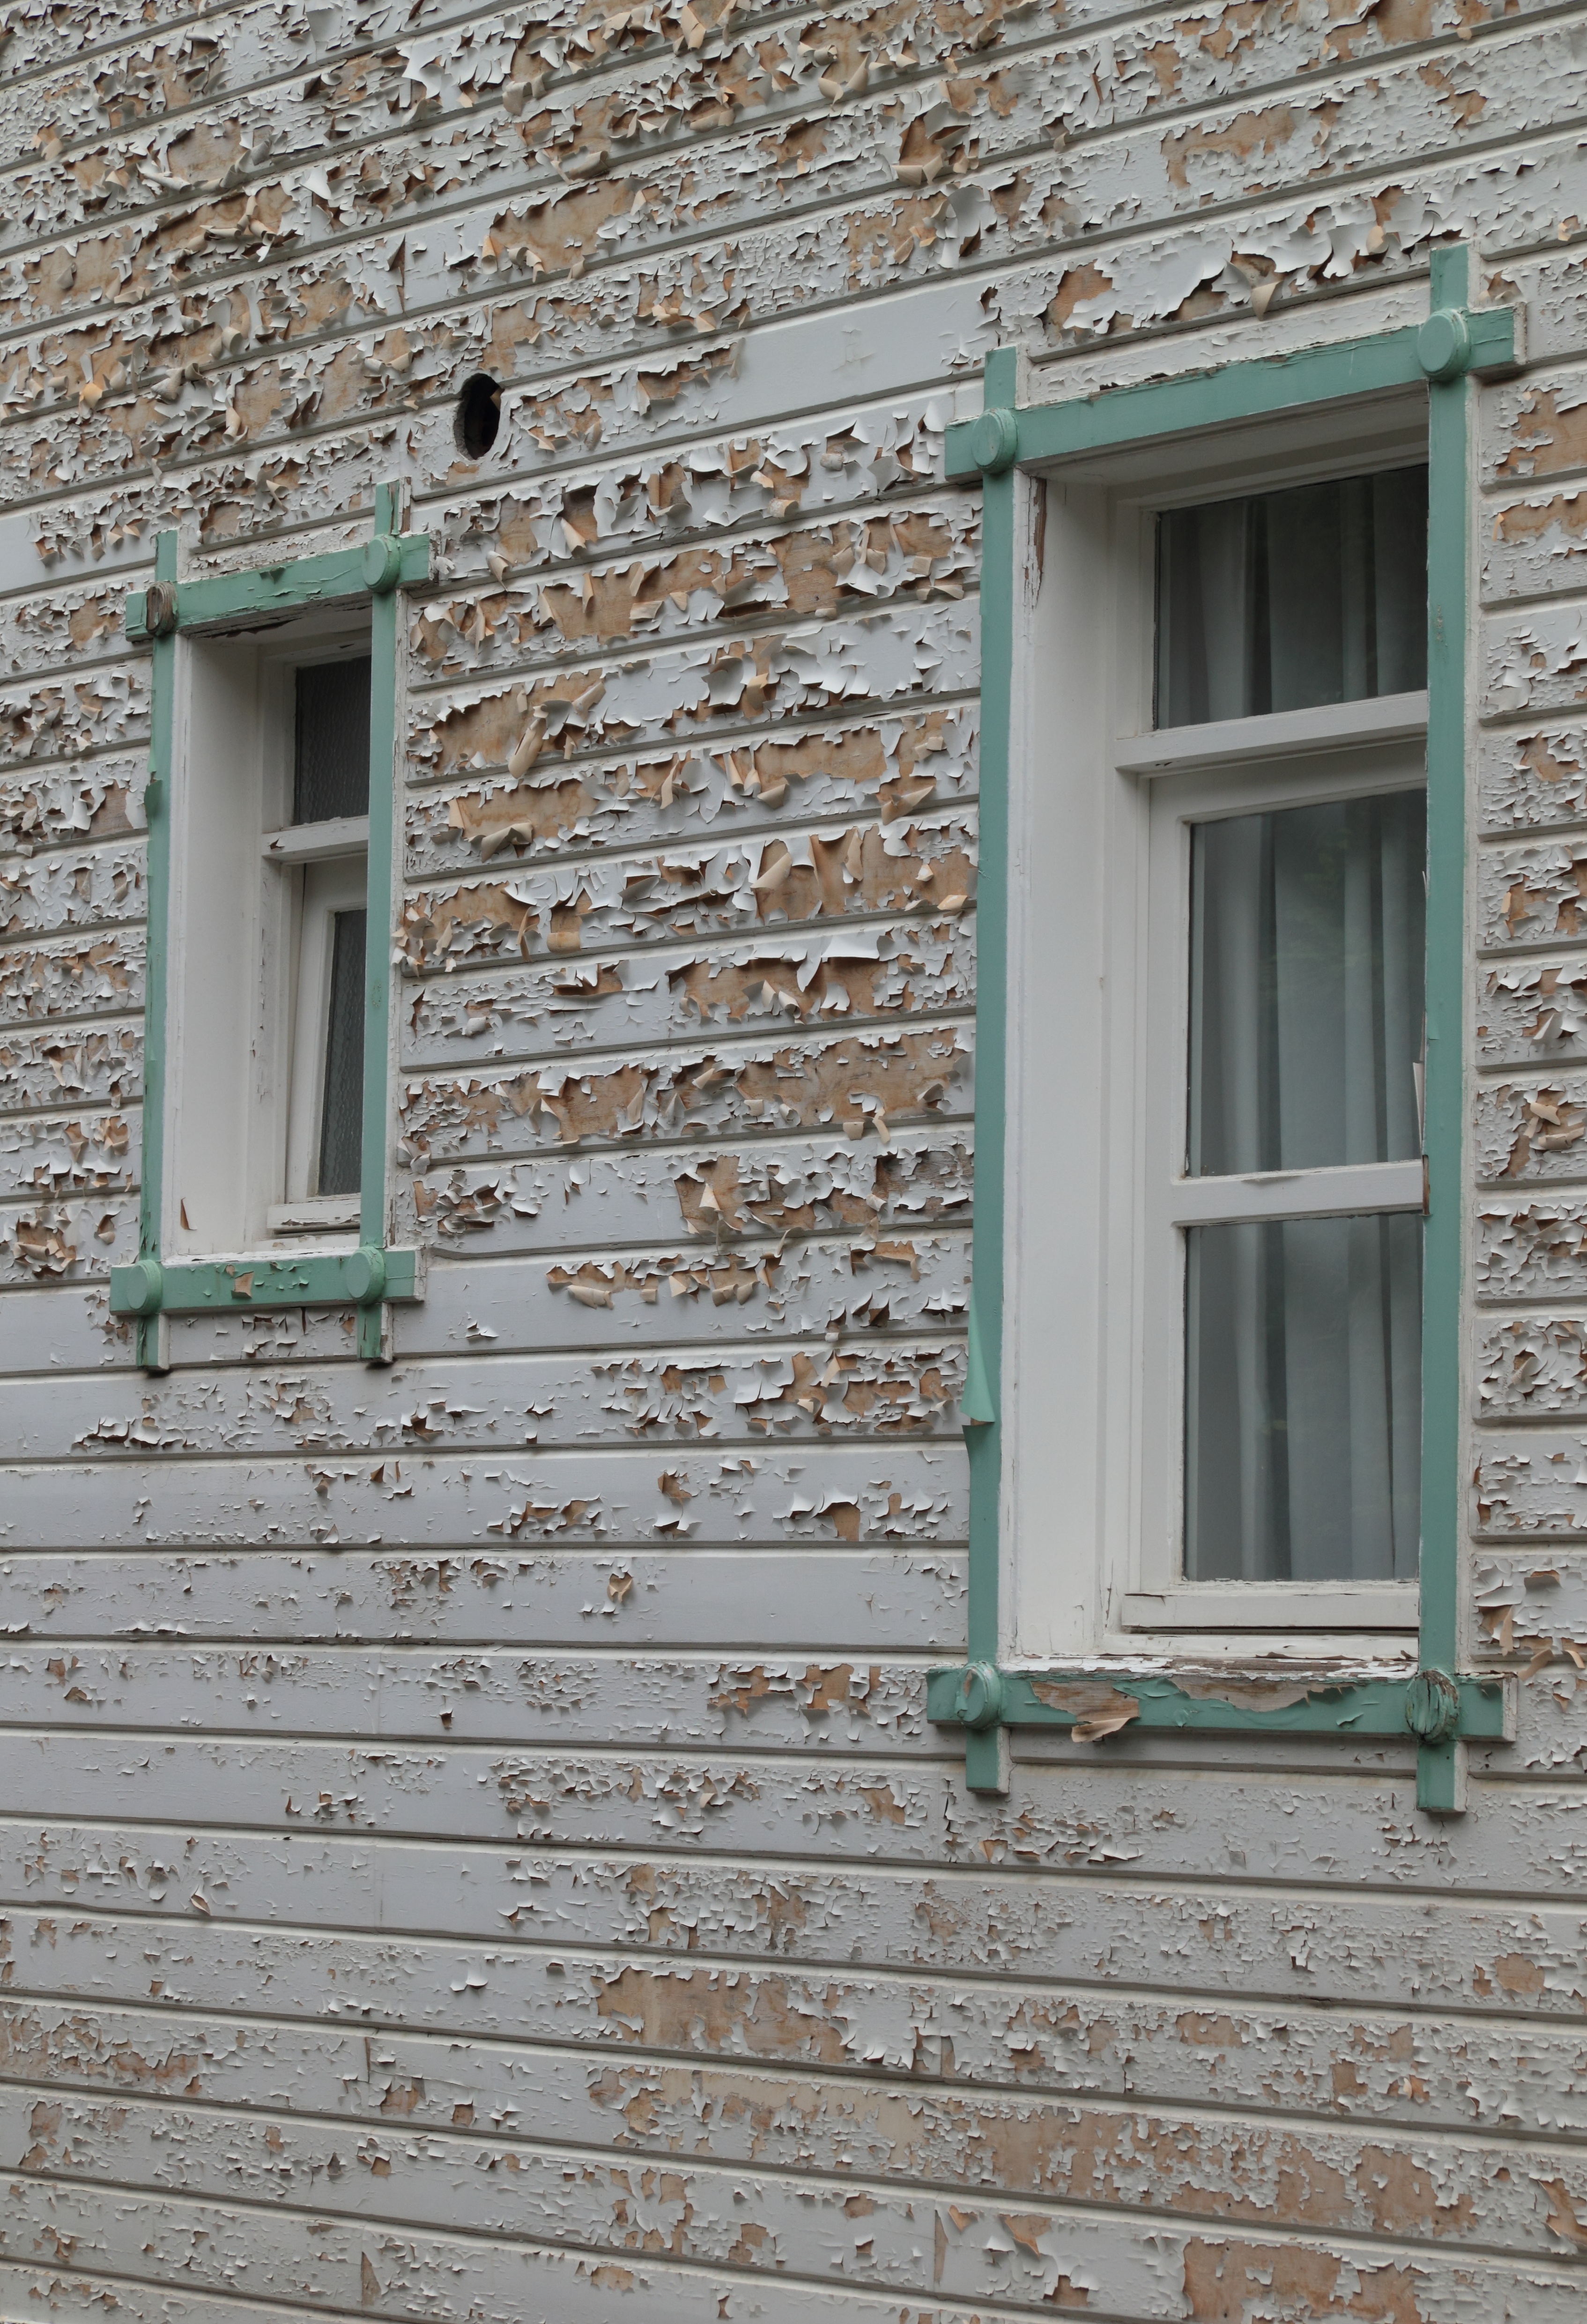
architecture, wood, house, window, home, wall, cottage, facade, brick, door, material, turkey, wooden, istanbul, brickwork, islands, siding, prince, residential area, burgazada, sash window